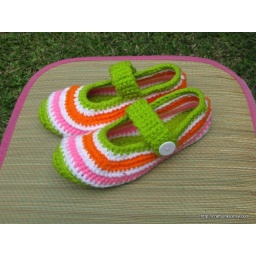
Very cute eye catching house shoes in vivid colors!!!